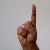
The image shows a hand gesture representing the letter 'D' in Indian Sign Language.